Amruta Subhash

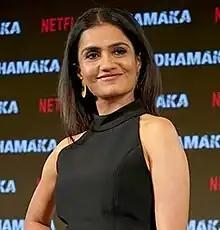
Subhash in 2021

Amruta Subhash is an Indian actress who works in Marathi and Hindi films, television, and theatre. She is a graduate of the National School of Drama, New Delhi. She has received several awards, including a National Film Award, two Filmfare Awards, a Filmfare Marathi Award, and a Filmfare OTT Award.